Colleen McMahon

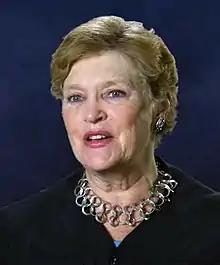
McMahon in 2021

Colleen McMahon (born July 18, 1951) is a senior United States district judge of the United States District Court for the Southern District of New York.